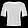
Label: T - shirt / top